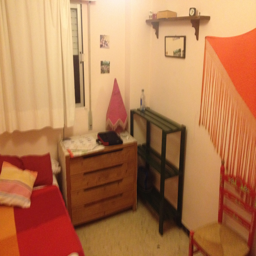
my little room for the week .